Qabala

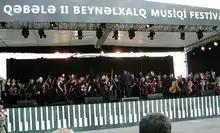
Gabala International Music Festival.

Since 2009, city has been home of Gabala International Music Festival, which included performances from classical and jazz performers such as Al Jarreau and the Royal Philharmonic Orchestra.